Bhat family

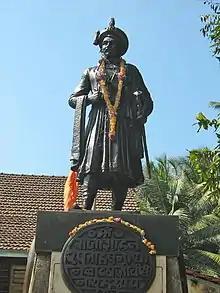
Statue of Balaji Vishwanath in Srivardhan

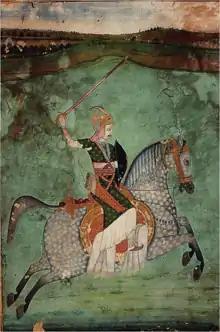
Bajirao I

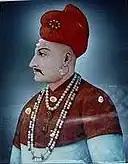
Portrait of Balaji Bajirao from 1800 century

Miniature painting of Sadashivrao Bhau with Ibrahim Khan Gardi